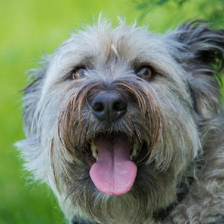
Label: animals